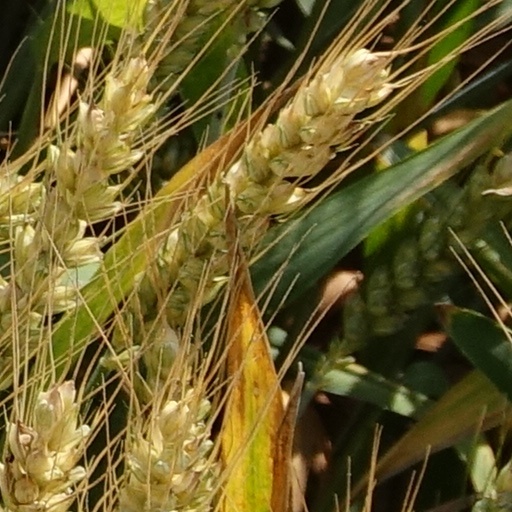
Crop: wheat